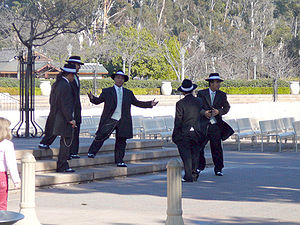
Zoot suit / Beskrivelse
Fem mænd i moderne zoot suits.
Et zoot suit er et jakkesæt med høj talje, brede posede bukseben, smalle manchetter og en lang frakke eller jakke med revers og brede polstrede skuldre. Denne tøjstil blev populær blandt den afroamerikanske, mexicanske og italienske samfundsgrupper i 1940'erne. I Storbritannien mindede de farverige jakkesæt med fløjlsrevers, der blev båret af personer i Teddy Boy-kulturen, om zoot suits.